Transport in Turkmenistan

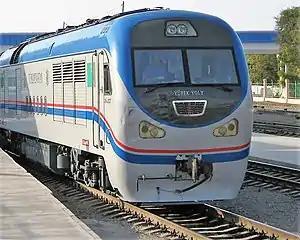
Turkmen Diesel locomotive

The first rail line in Turkmenistan was built in 1880, from the eastern shore of the Caspian Sea to Mollagara. By October 1881 the line was extended to Kyzyl-Arvat (today's Gyzylarbat), by 1886 had reached Chardzhou (today's Turkmenabat). In 1887 a wooden rail bridge was built over the Amu Darya, and the line was continued to Samarkand (1888) and Tashkent (1898). The rail line connecting Mary to Serhetabat was completed in 1898, and the train ferry between Krasnovodsk (today's Türkmenbaşy) and Baku began operating in 1905.